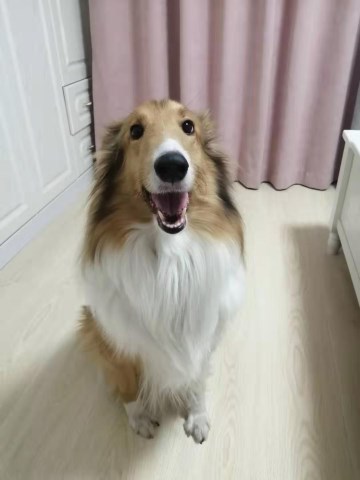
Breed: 227-n000094-collie